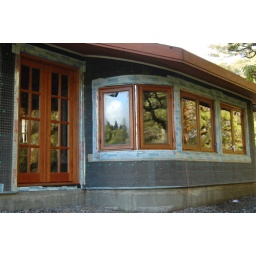
bottom level french doors with true divided lights and french casement window with bow window in radius wall